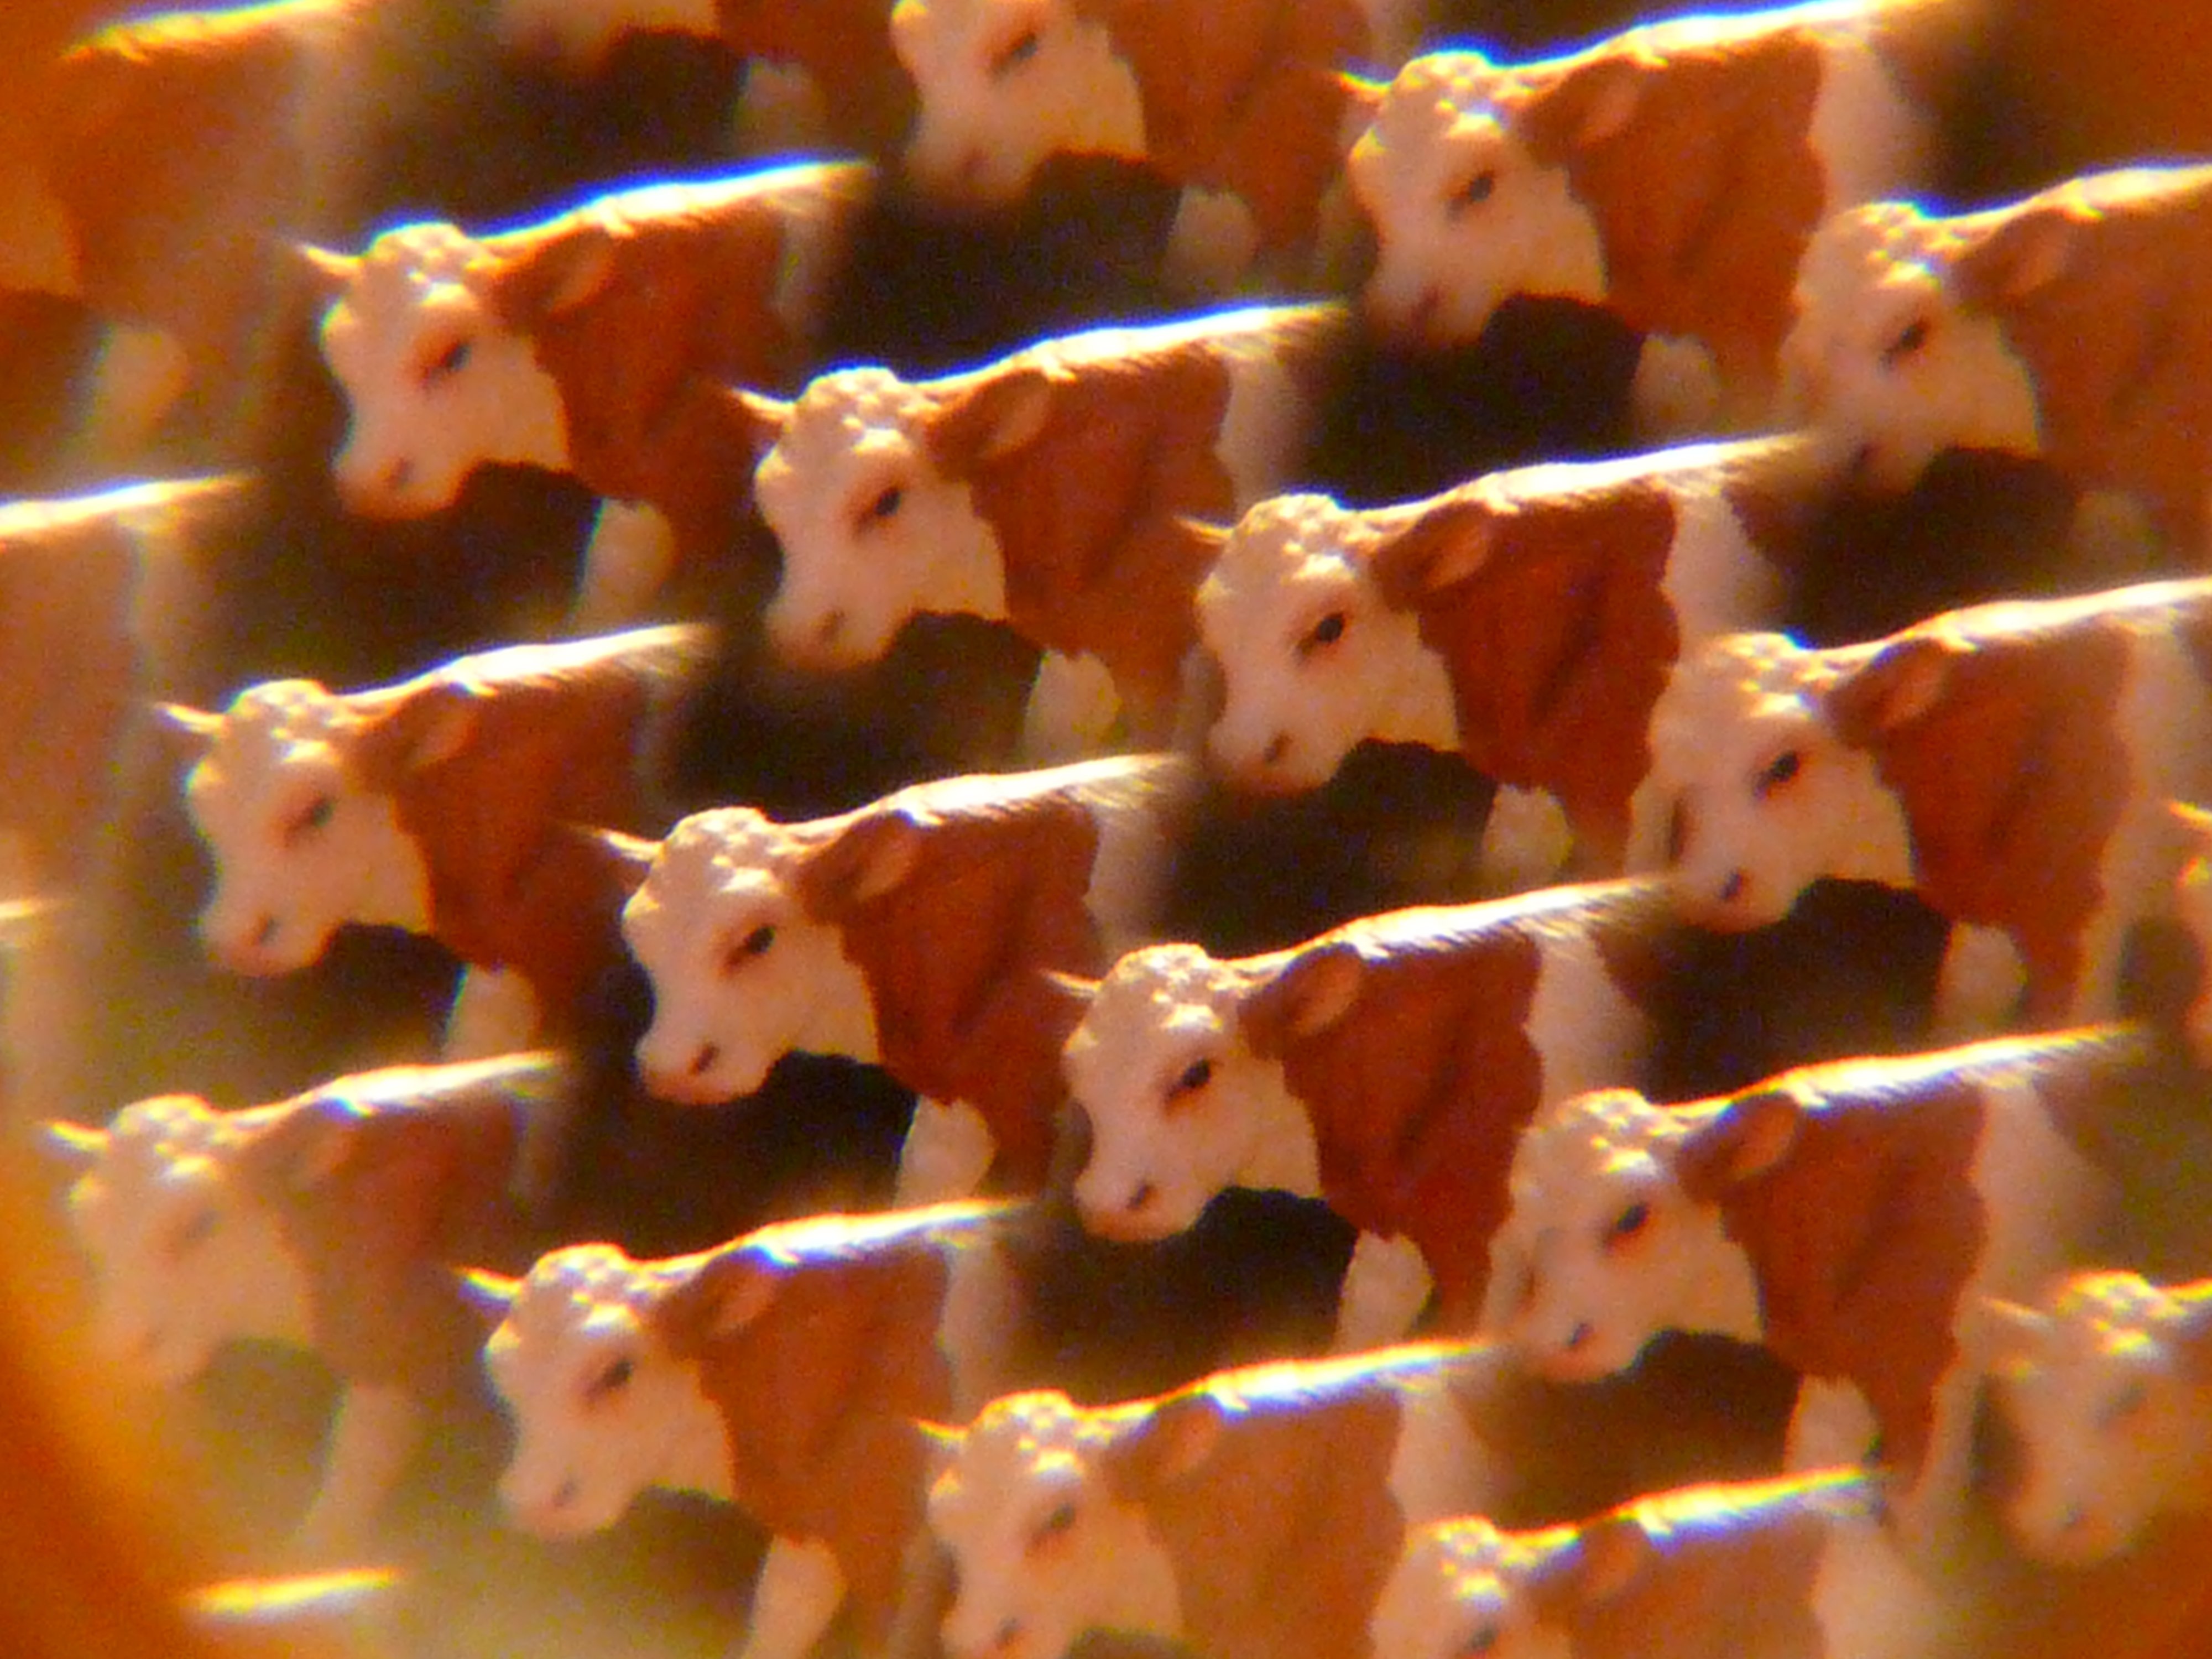
cows, art, kaleidoscope, amusement ride, musical theatre